Carl Ditters von Dittersdorf

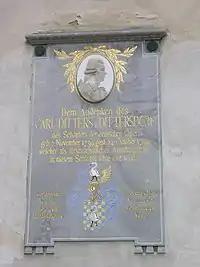
The plaque for Karl Ditters von Dittersdorf in Jeseník

Ditters' early work laid the groundwork for his later compositions. His symphonic and chamber compositions greatly emphasize sensuous Italo-Austrian melody instead of motivic development, which is often entirely lacking in his works. After some early Italian opere buffe, he turned to writing German Singspiele instead, with "Der Apotheker und der Doktor" (1786, generally known today as "Doktor und Apotheker") in particular being a tremendous success in his lifetime, playing in houses all over Europe and recorded almost two centuries later. Among his 120-or-so symphonies are twelve programmatic ones based on Ovid's "Metamorphoses", although only six have survived (and have also been recorded). He also wrote oratorios, cantatas and concertos (among which are two for double bass and one for viola), string quartets and other chamber music, piano pieces and other miscellaneous works. His memoirs, "Lebenbeschreibung" ("Description of [My] Life"), were published in Leipzig in 1801. Some of his compositions, including the double bass concerto, were published in Leipzig by the Friedrich Hofmeister Musikverlag.